Louis Gautier

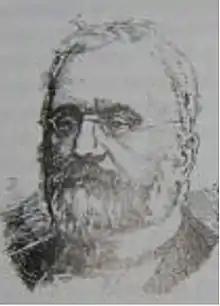

Louis Gautier (22 January 1810 – 26 January 1884) was a French Bonapartist politician who was a deputy for Charente during the French Third Republic.